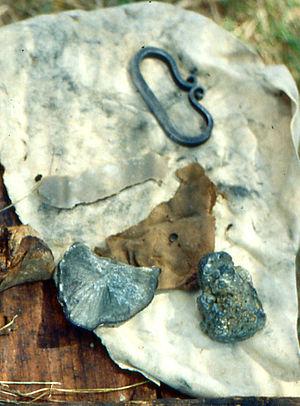
production de feu par percussion - matériel utilisé par J. Collina-Girard en bas
L'amadou est un matériau spongieux constituant la partie supérieure de la chair de certains champignons, sorte de feutre naturel utilisé séché depuis la préhistoire, principalement pour allumer le feu, mais aussi pour favoriser la dessiccation des plaies en médecine et des mouches de pêche, ou encore comme succédané du tabac et du cuir. On utilise le plus souvent la chair des polypores qui se développent sur les arbres, essentiellement l'Amadouvier, mais aussi d'autres espèces fongiques employées localement pour des propriétés comparables.